Polizeipräsidium München

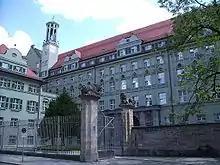
Munich Police Headquarters, located at Ettstraße 2-4

The Polizeipräsidium München (Munich Police Department) is part of the Bavarian State Police. It consists of 7,100 officers and is located in Munich, Germany. The headquarters was established on October 1, 1975, being reorganized from the city police ("Stadtpolizei München").